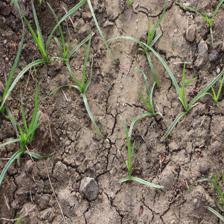
Label: Grass